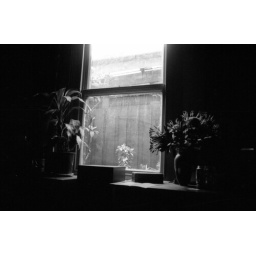
the lounge room window in westgarth st. it was such a dark house.